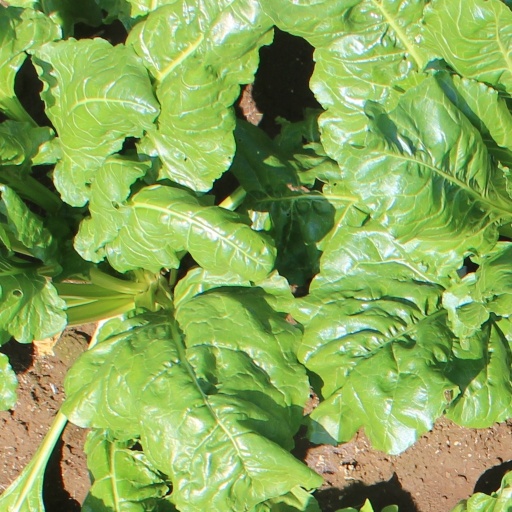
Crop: sugar beet